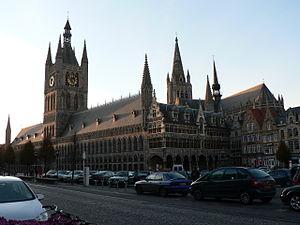
Vers 1300 :